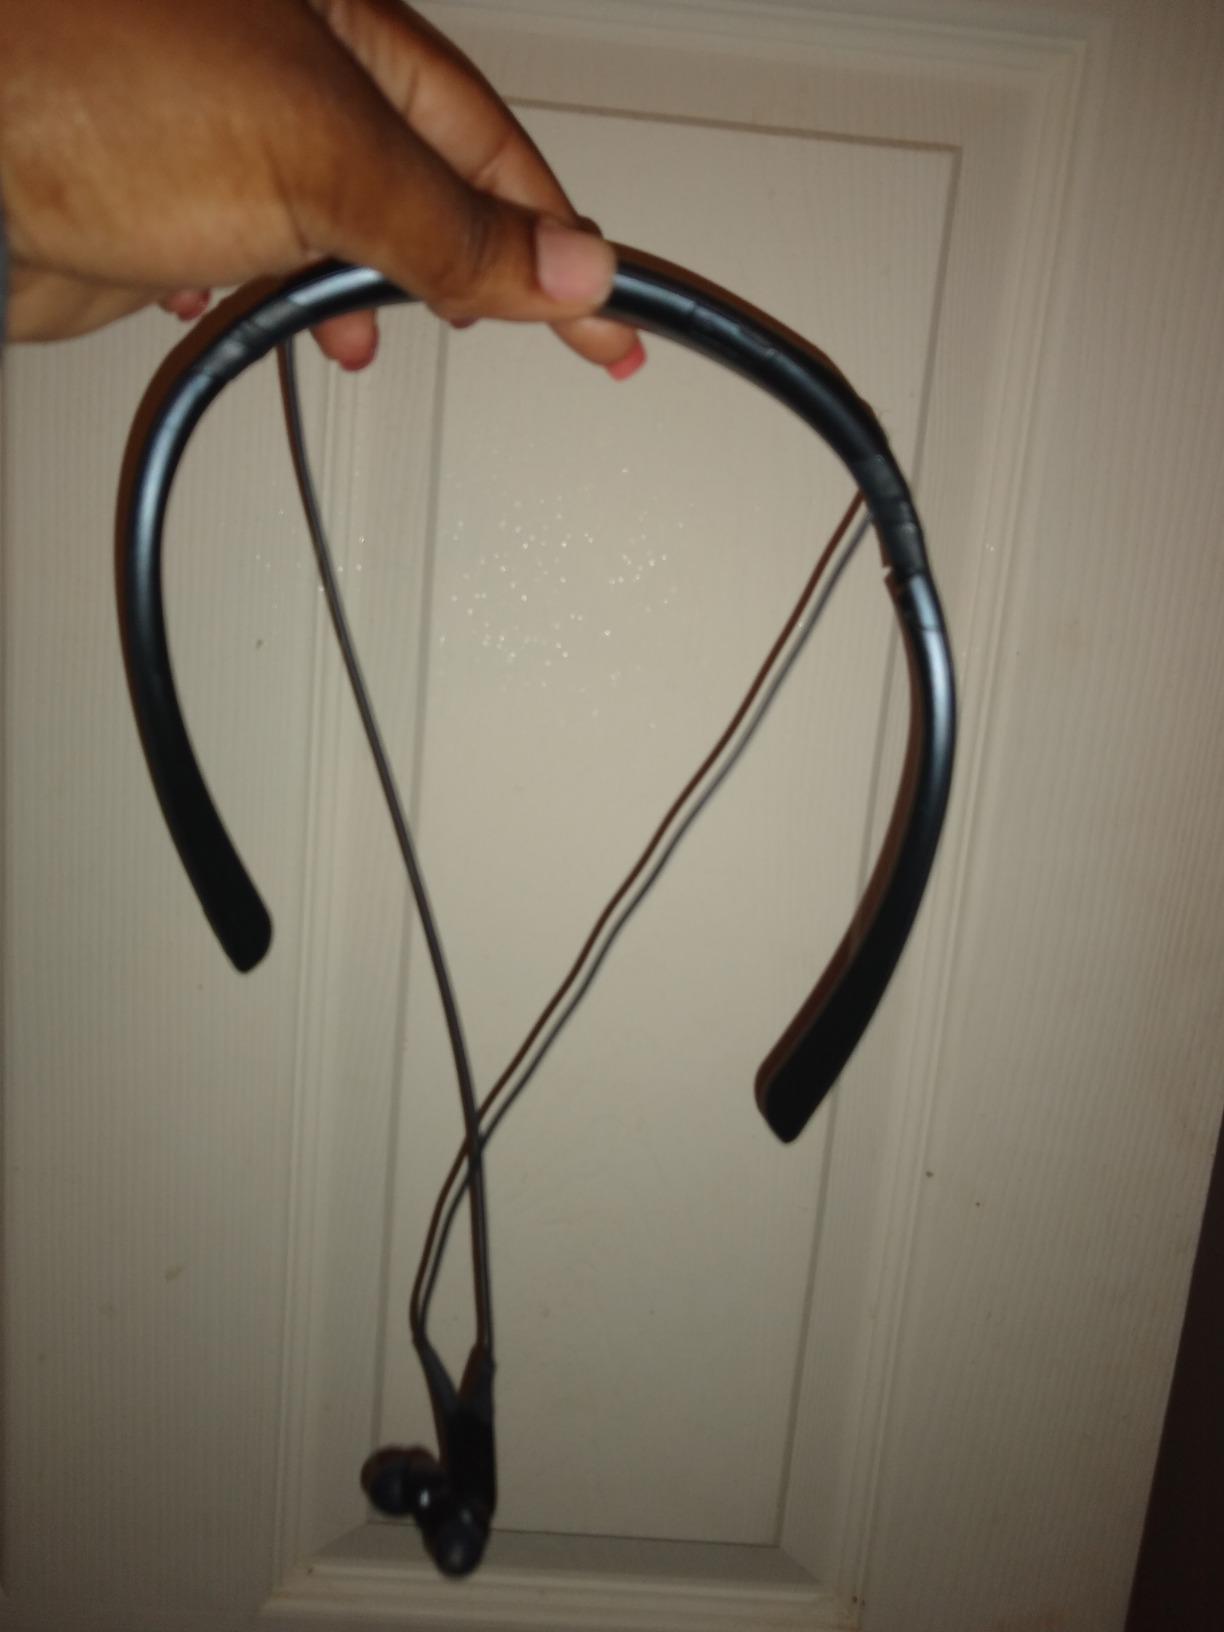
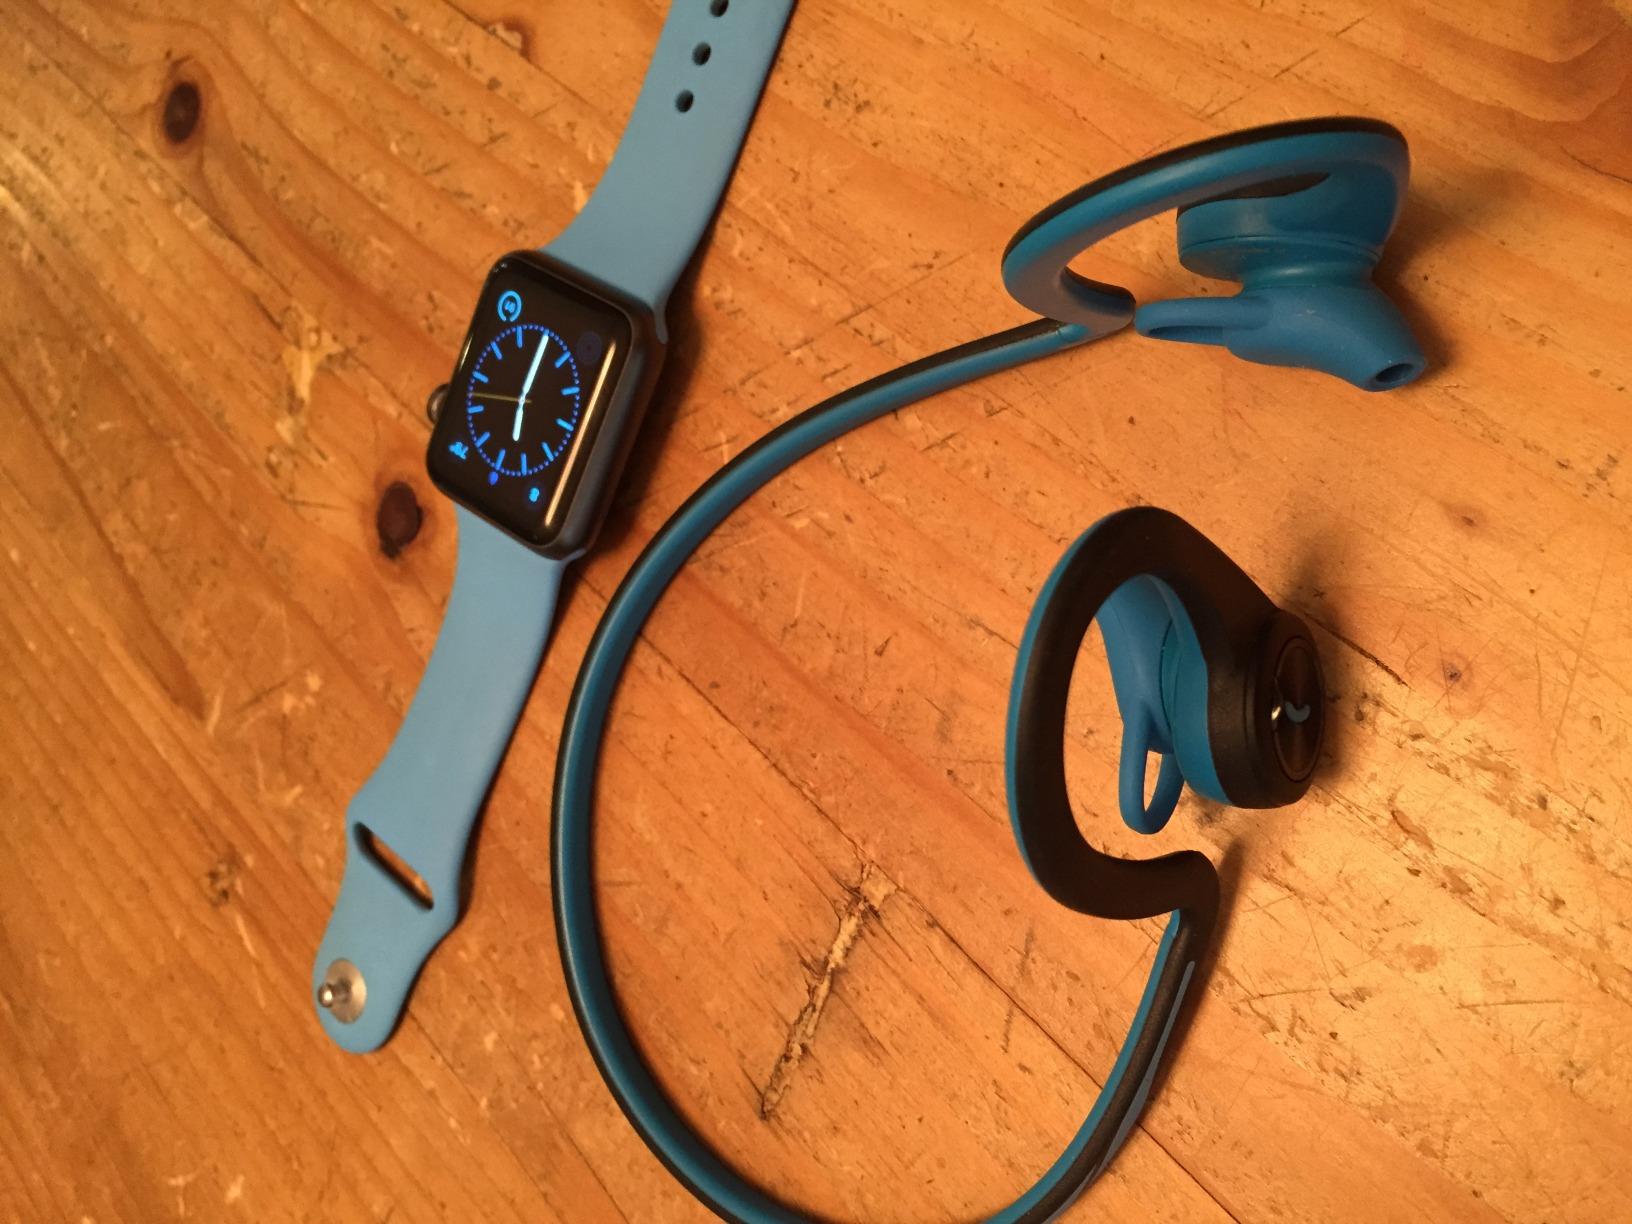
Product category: headphones
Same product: no